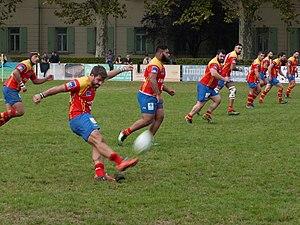
Match Céret sportif vs RO Grasse à Céret le 17 septembre 2017 (au ballon n°11 Matthieu Bourret)
Céret est une commune française d'environ 7 600 habitants dans le Sud de la France. C'est une des sous-préfectures du département des Pyrénées-Orientales. Ses habitants sont appelés les Cérétans et les Cérétanes.
Matthieu Bourret, né le 26 avril 1985 à Perpignan, est un joueur français de rugby à XV qui évolue aux postes d'ailier et d'arrière.